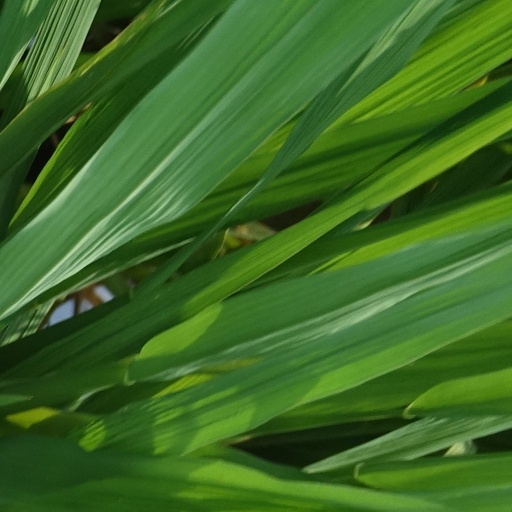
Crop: rice